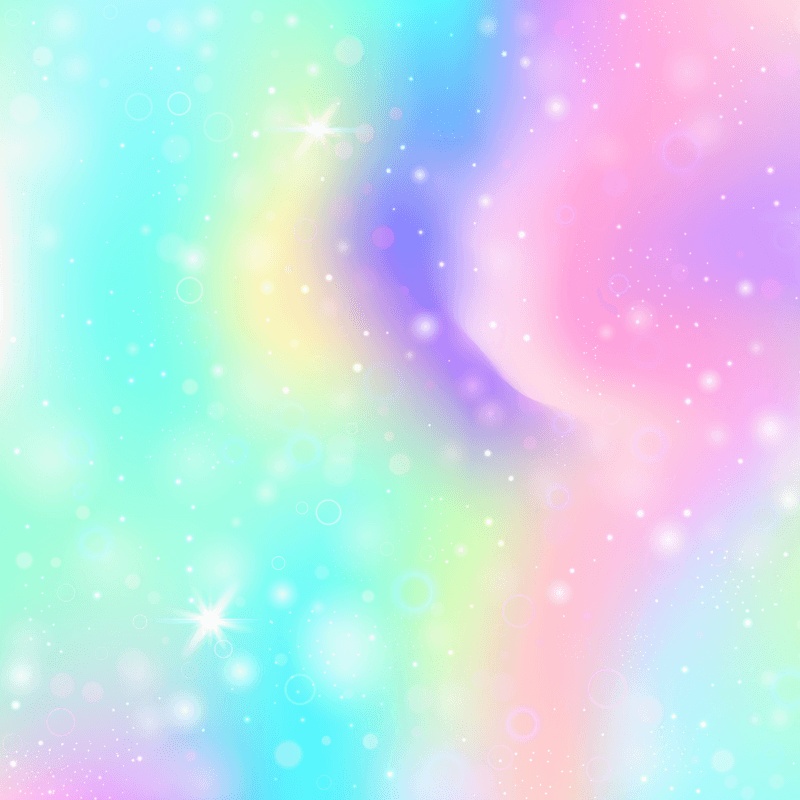
Fab Unicorn Dust Fragrance Oil
Fab Unicorn Dust – A classic parma violet fragrance with hints of rose, jasmine and lily. The background is powdery with notes of musk and iris. A range of professional grade extra strong fragrances perfect for all home fragrancing and bath and body products including candles, soaps, wax melts, bath bombs, reed diffusers and more. Super strength allows for maximum potential of the scent in all products Supplied in high quality branded PET bottles with screw top lids Suitable for use with paraffin wax, soy wax and other natural waxes Due to the high strength of these fragrances, a little goes a long way! The recommended dosage is 5-10% - we advise testing at 5% & adjusting for personal taste. Therefore, for 1kg of candle wax we would recommend using ~50-100ml of fragrance for brilliant scent throw. Please note: scents are all naturally slightly different strengths, so usage will vary from one fragrance to another and from one wax type to another. We highly recommend testing each oil thoroughly before batch production as results may vary based on individual recipes. SDS (Safety Data Sheet), CLP (Classification of Labels & Packaging information), Allergen Declaration & IFRA Conformity Certificate to comply with all UK and EU regulations: Click Here To Download ALL Documentation﻿ IFRA DOCUMENTATION Our fragrance oil simply smells similar to the perfume.Name trademarks and copyrights are properties of their respective manufacturers and/or designers. These versions are NOT to be confused with the originals and Craftovator has no affiliation with the manufacturer/designer. Our interpretation of these fragrances was created through chemical analysis and reproduction and this description is to give the customer an idea of scent character, not to mislead, confuse the customer or infringe on the manufacturers/designers name and valuable trademark. Looking for more fragrances? Why not check out our extensive range of luxury fragrance oils .
Brand: Craftovator
Category: Arts & Entertainment > Hobbies & Creative Arts > Arts & Crafts > Art & Crafting Materials > Olfactory Arts Materials > Perfumery Ingredients